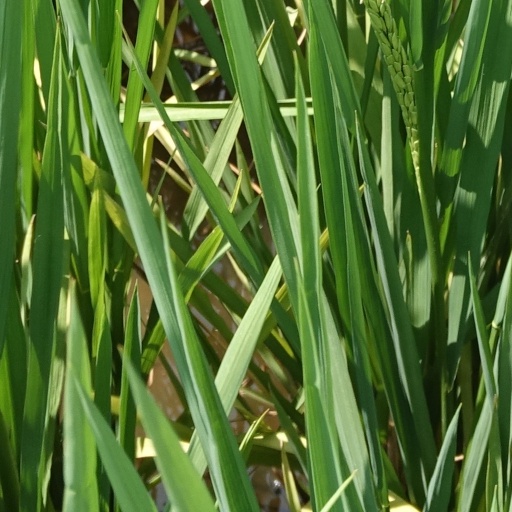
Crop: rice